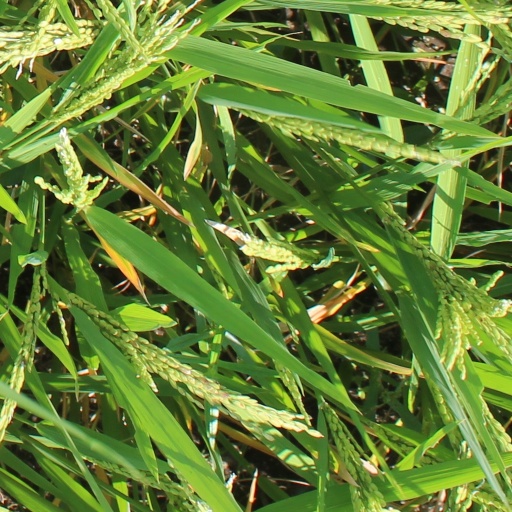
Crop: rice